Henry Constantine Richter

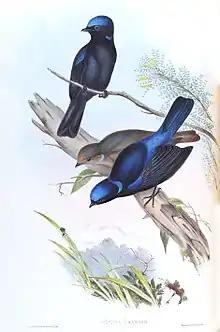
Large Niltava "Niltava grandis", date between 1850 and 1883, "The Birds of Asia, Volume 2", J. Gould and H. C. Richter

Henry Constantine Richter (7 June 1821 – 16 March 1902) was an English zoological illustrator who produced a very large number of skillful coloured lithographs of birds and mammals, mainly for the scientific books of the renowned English 19th century ornithologist John Gould.